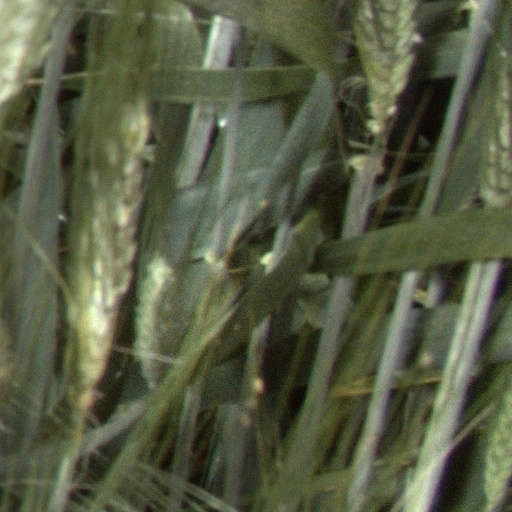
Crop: wheat